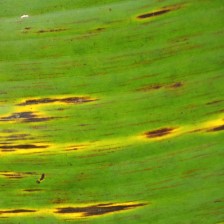
Label: sigatoka